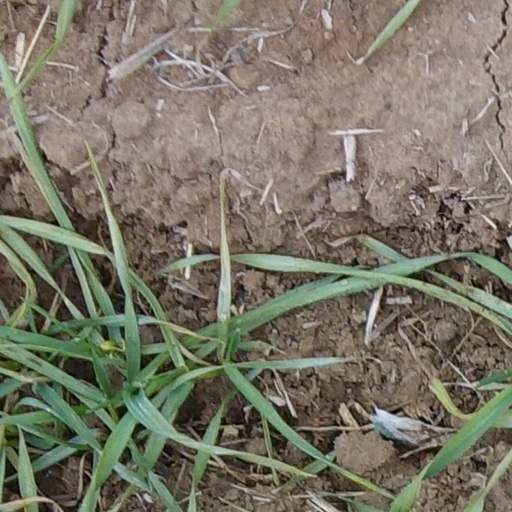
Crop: wheat